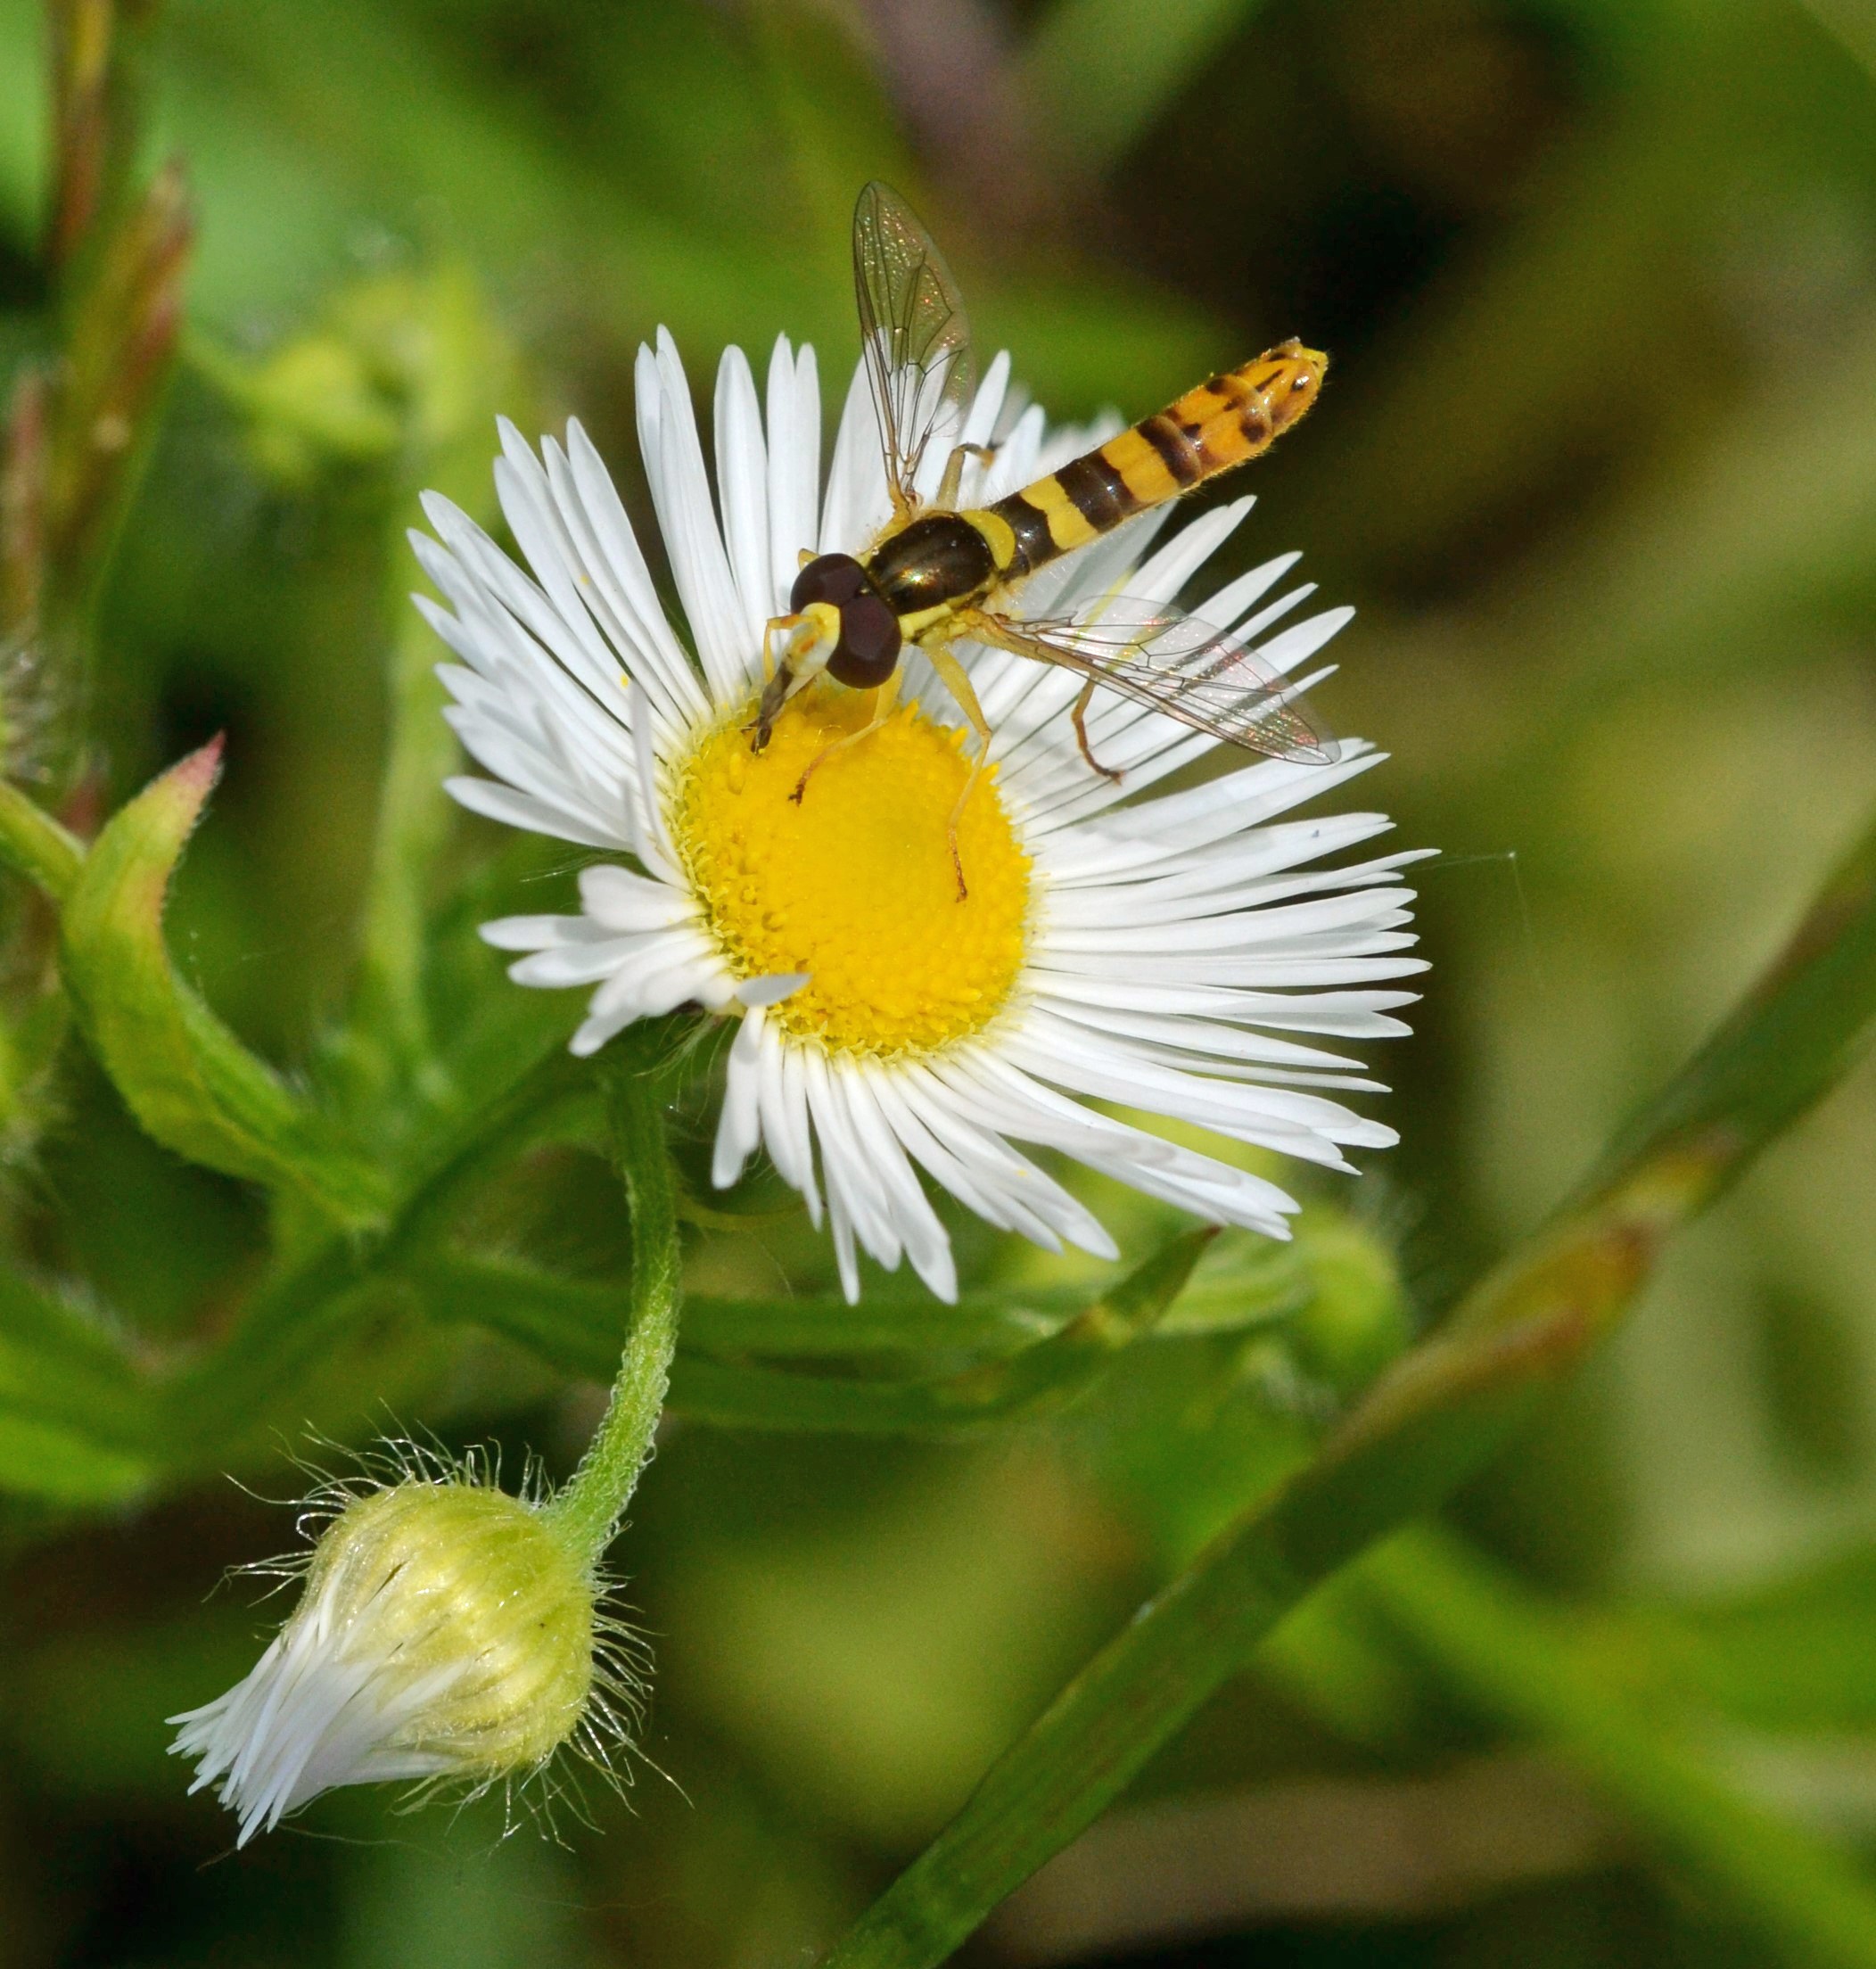
nature, plant, photography, meadow, flower, daisy, pollination, insect, macro, botany, garden, flora, fauna, invertebrate, sprinkle, wildflower, close up, hoverfly, bee, nectar, pieridae, macro photography, white blossom, flowering plant, honey bee, daisy family, tausendsch n, monatsroeserl, ordinary long belly campestris, land plant, membrane winged insect, moths and butterflies, lycaenid